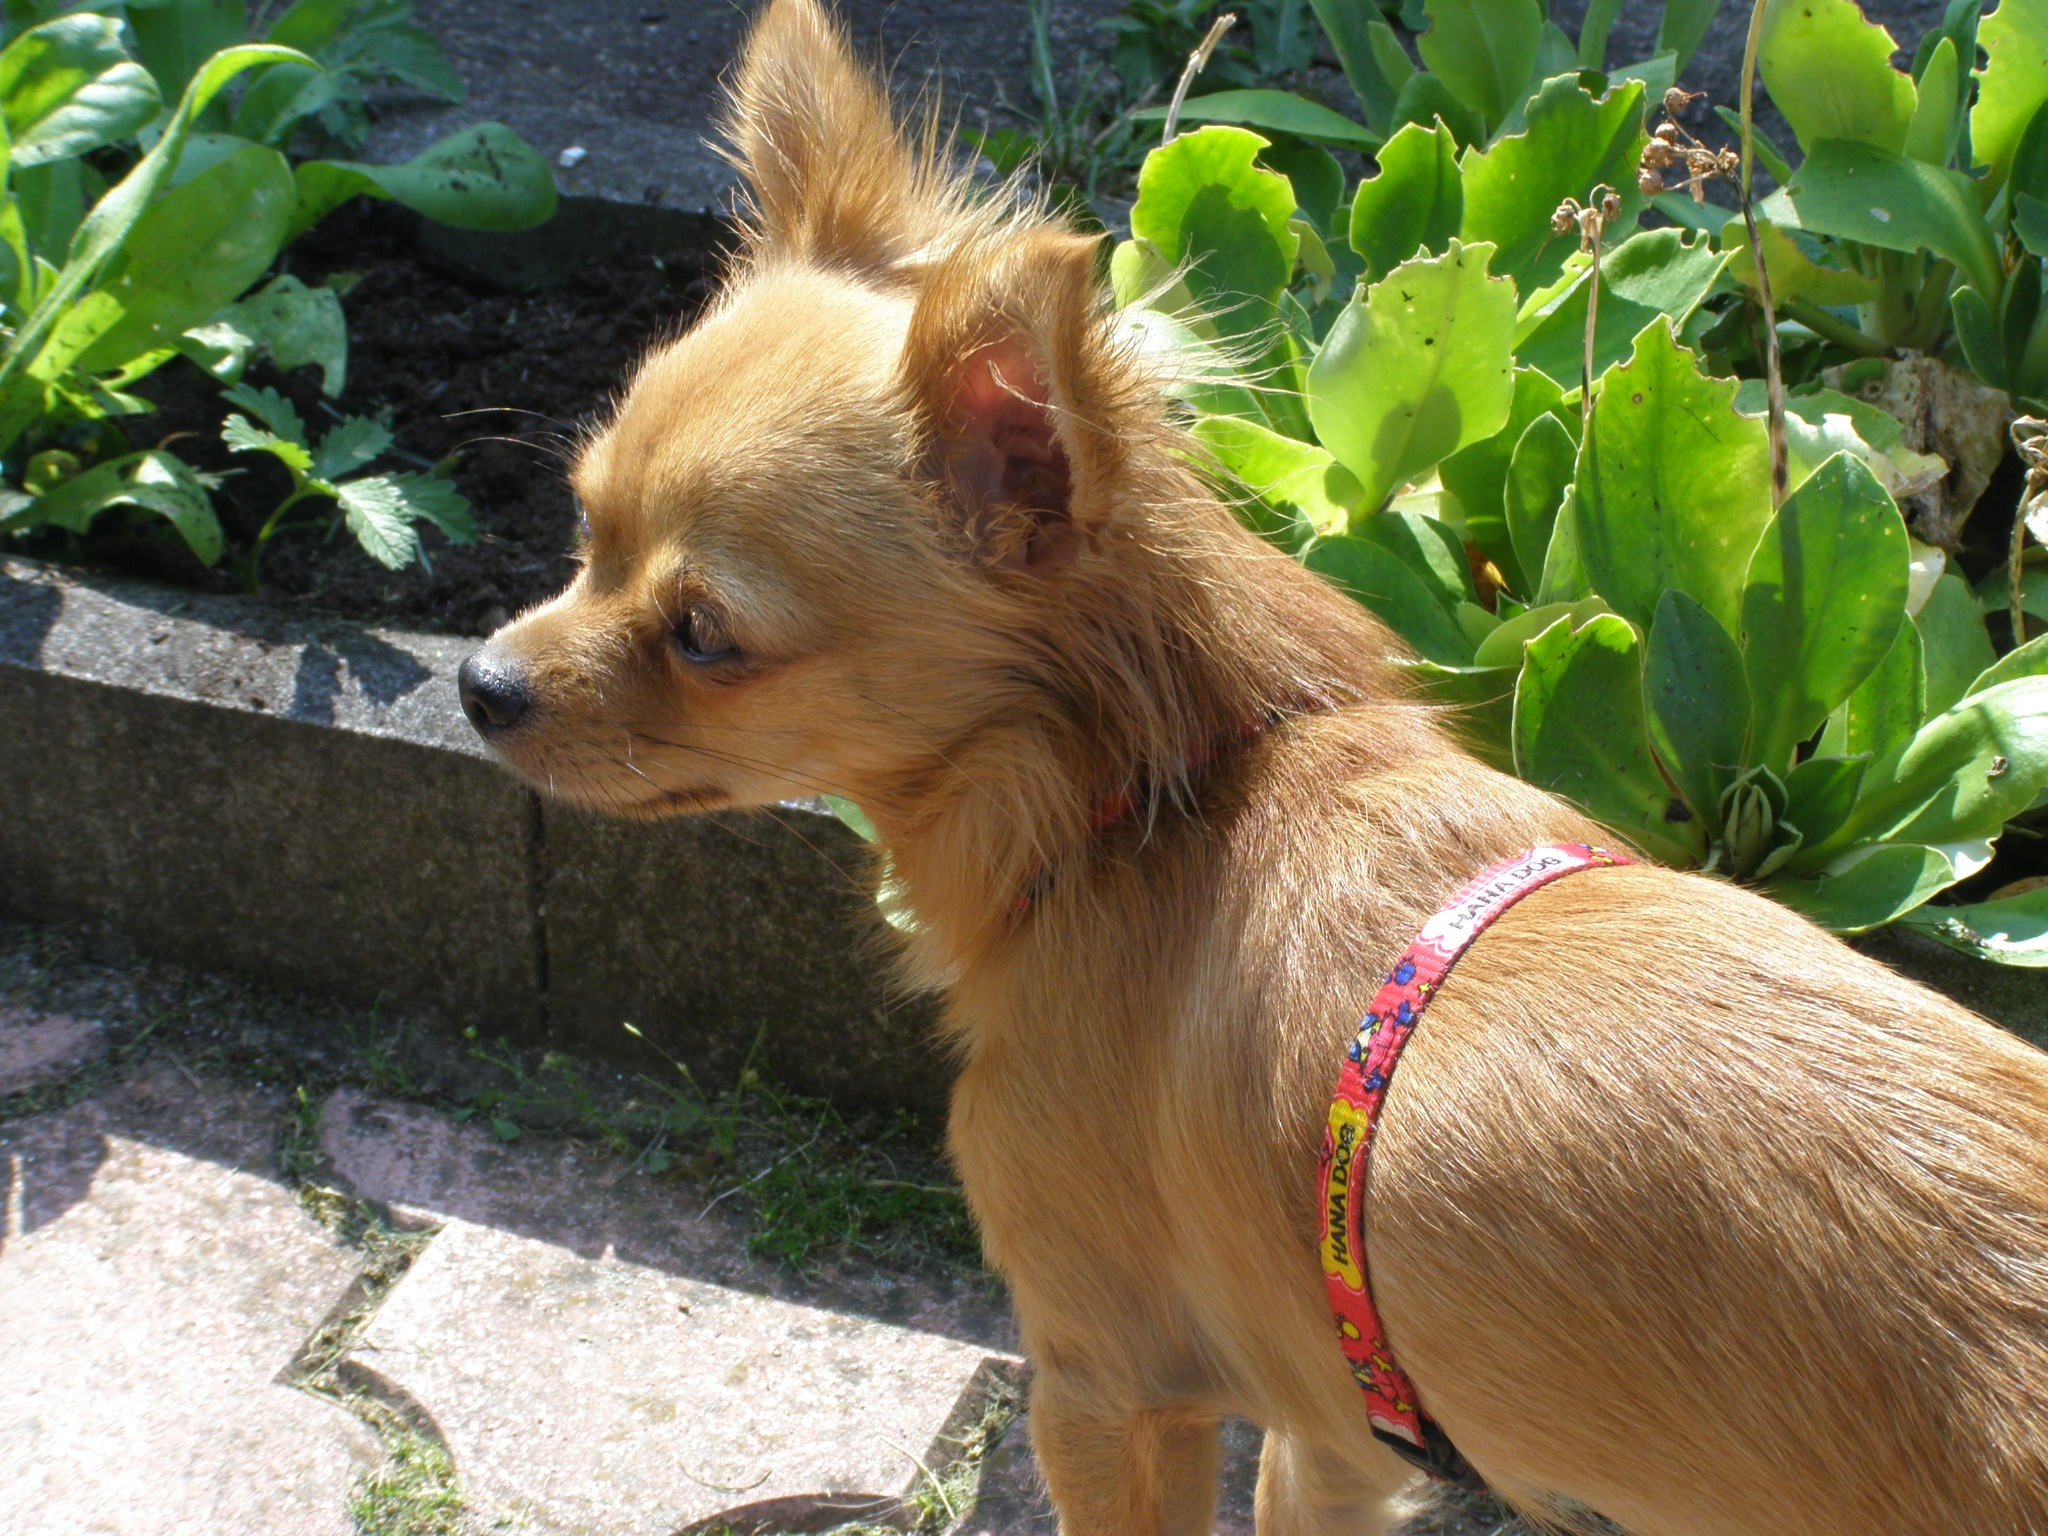
dog, animal, pet, toy dog, snout, chihuahua, dog breed, she, dog like mammal, carnivoran, russkiy toy, companion dog